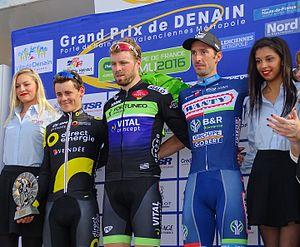
Reportage réalisé le jeudi 14 avril à l'occasion du départ et de l'arrivée du Grand Prix de Denain 2016 à Denain, Nord, Nord-Pas-de-Calais-Picardie, France.
Thomas Boudat, né le 24 février 1994 à Langon, est un coureur cycliste français, membre de l'équipe Arkéa-Samsic. Il est notamment champion du monde de l'omnium en 2014. Il passe professionnel au sein de l'équipe Europcar le 1ᵉʳ novembre 2014.
La 58ᵉ édition du Grand Prix de Denain a eu lieu le 14 avril 2016. La course fait partie du calendrier UCI Europe Tour 2016 en catégorie 1.HC. C'est également la sixième épreuve de la Coupe de France de cyclisme sur route 2016.
Le Grand Prix de Denain est une course cycliste française créée en 1959.